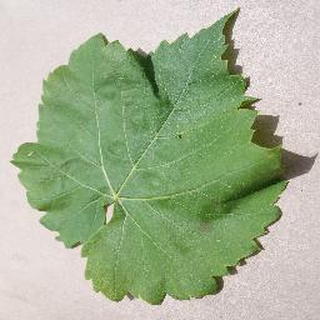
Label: healthy_grape